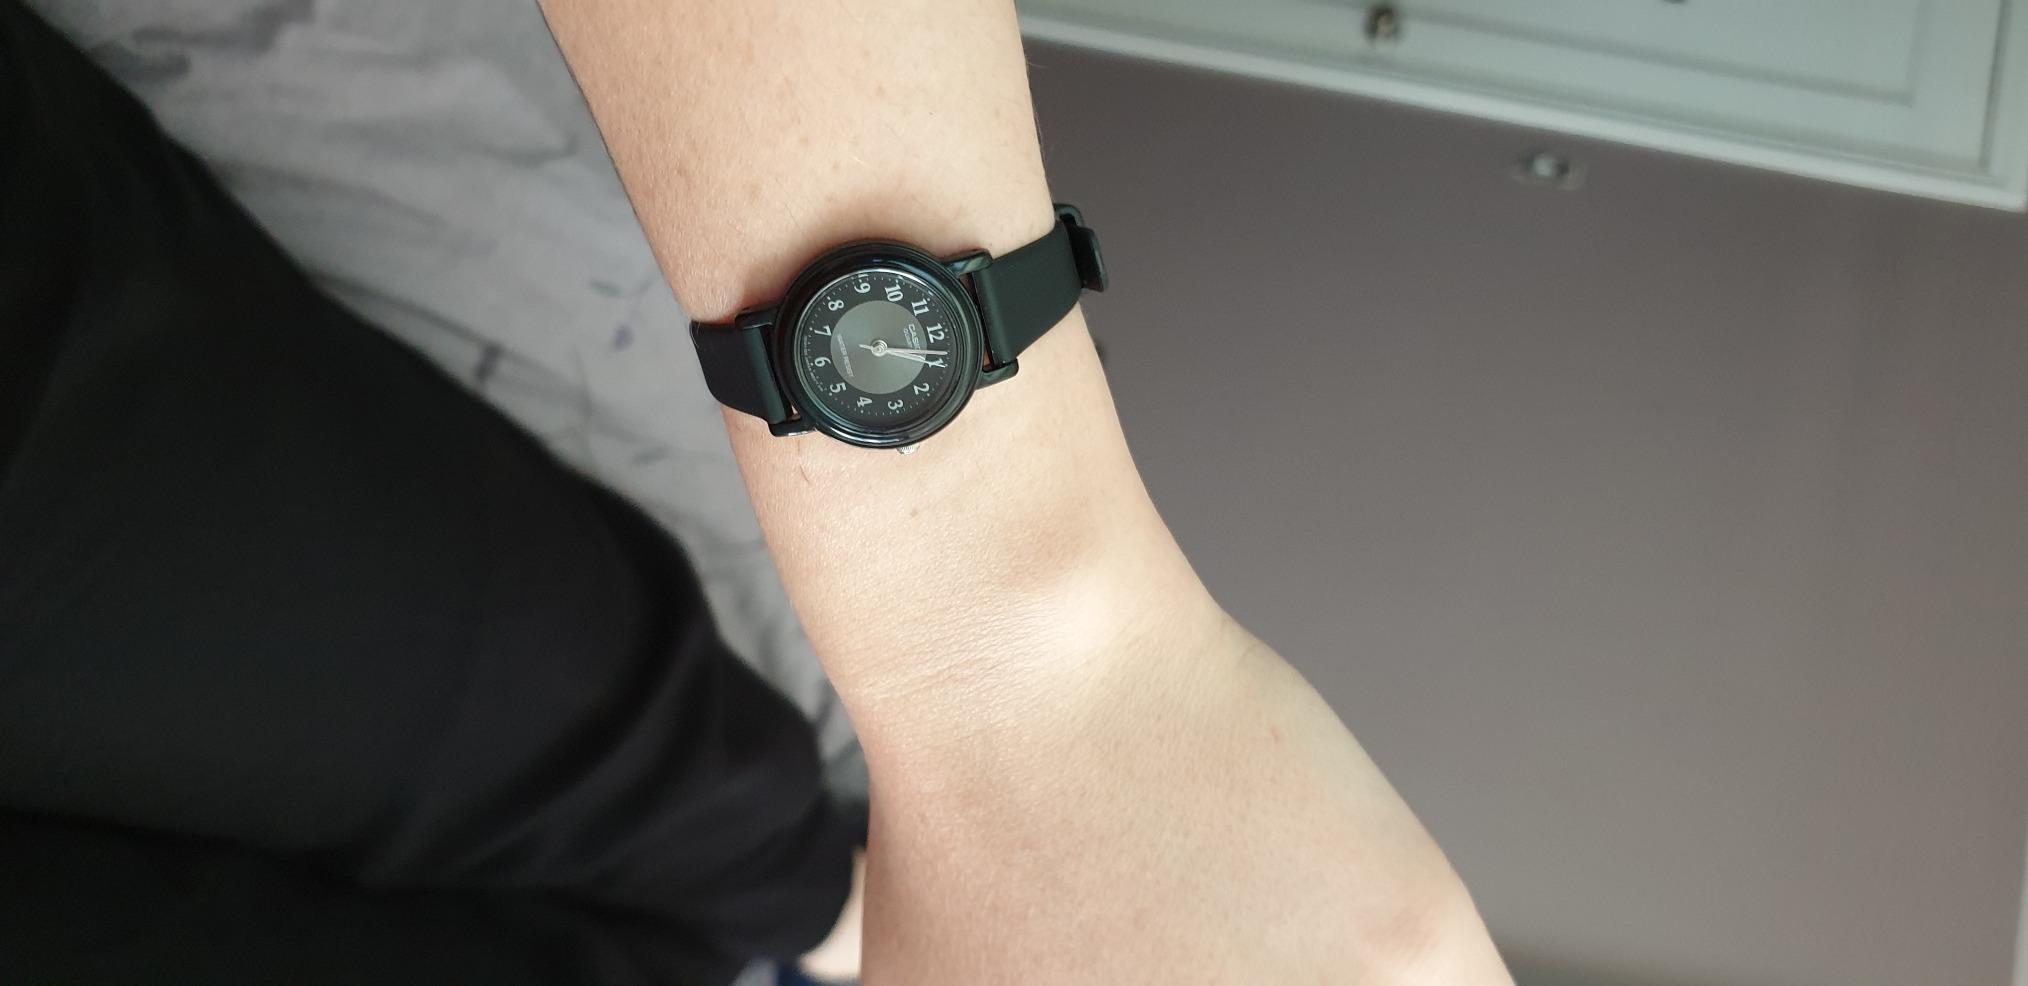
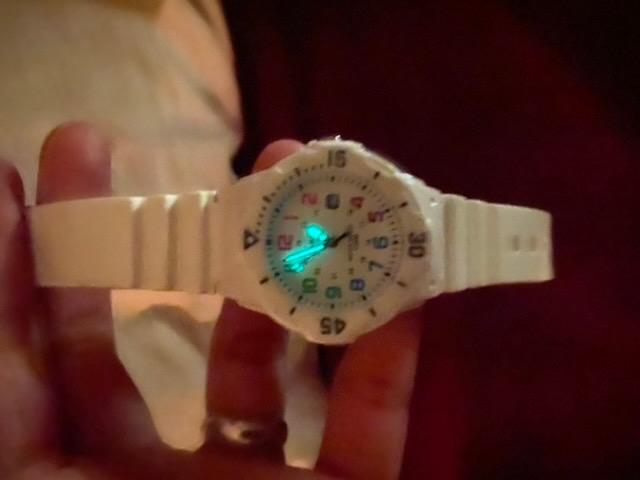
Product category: accessories_watch
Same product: no